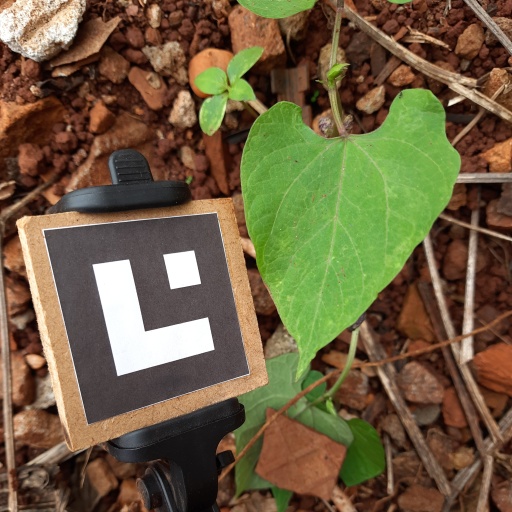
Observations: flat surface, no eating holes, under shade